High Adventure (band)

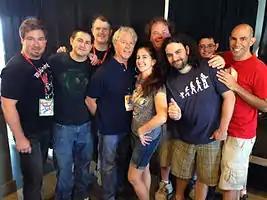
High Adventure with William Katt at ComiCONN 2014

High Adventure is an American rock band based in Connecticut. Since 2008, they have gathered a worldwide following of fans with their passionate music about comic books, movies, video games and fandom. The band has been featured on NPR, "The Force-Cast," "The Indy-Cast," "Fanboy's Guide To The Galaxy," "The Star Wars Report," "The Star Wars Talk Show," "TechnoRetro Dads" and have played such high-profile shows as New York Comic Con, Star Wars Celebration, ComiCONN, TerrifiCon, Rhode Island Comic Con and New England Super MegaFest.